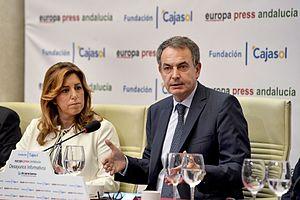
Eduardo Madina Muñoz, né le 11 janvier 1976 à Bilbao en Espagne, est un homme politique espagnol membre du Parti socialiste ouvrier espagnol.